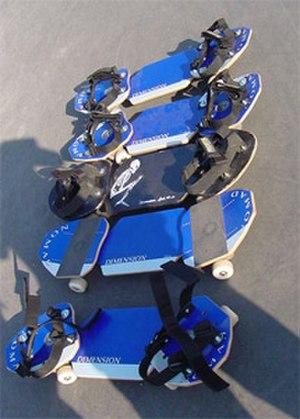
Le streetboard ou snakeboard est un concept de planche visant à fusionner des éléments empruntés au skateboard, au snowboard et au surf afin de créer une expérience nouvelle et fun de glisse. La planche est constituée de deux plateaux pivotants sur lesquels sont fixés des trucks et des roues, comme sur une planche à roulettes traditionnelle. Ces deux plateaux étant reliés à une épaisse barre centrale, l'ensemble permet de se mouvoir tel un serpent en donnant des à-coups et en basculant les épaules pour entraîner un mouvement complet.